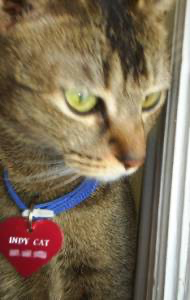
Animal: cat
Breed: Abyssinian